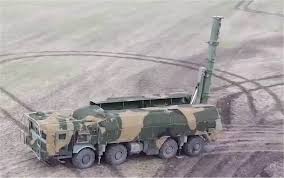
Label: Air Defense